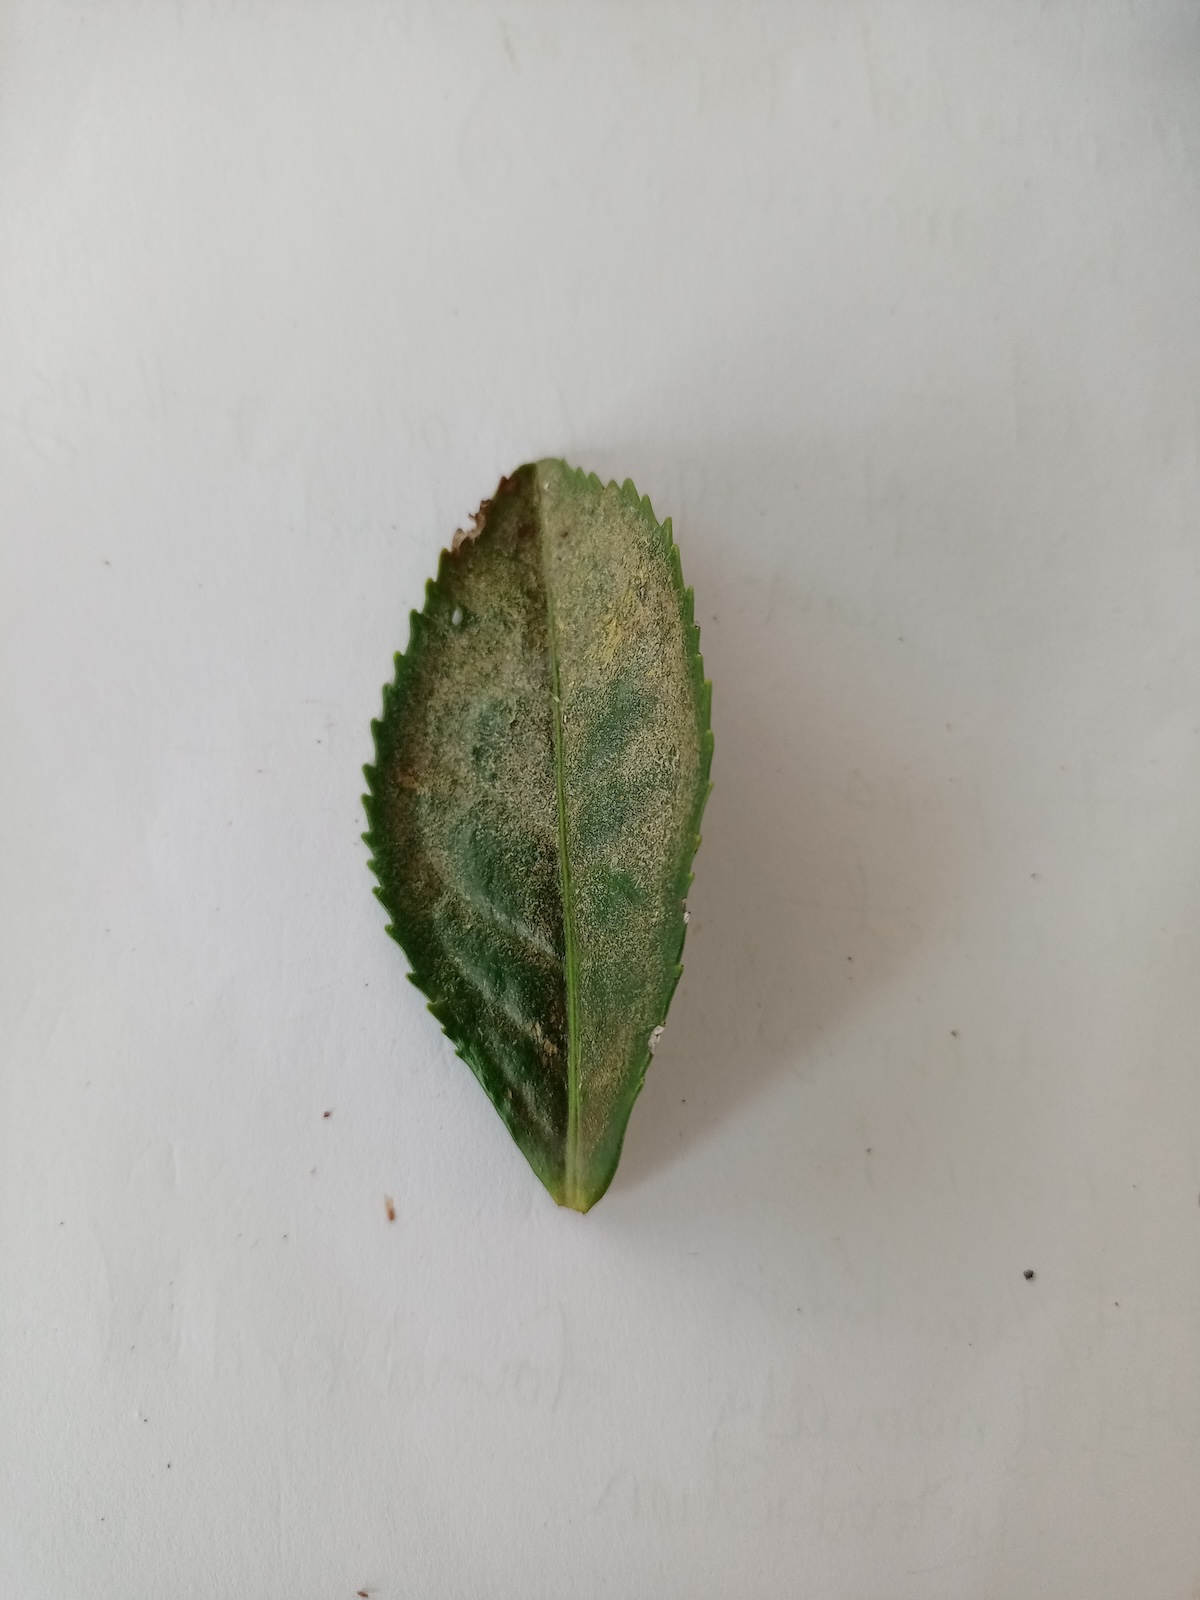
Label: Red spider